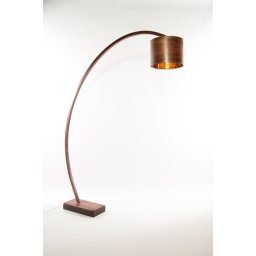
Curved wooden arc lamp stand to support pendant shade by Joachim King